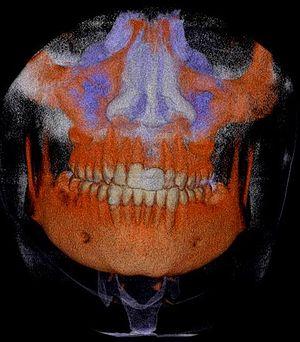
Le Cone Beam, ou Cône beam, ou « Imagerie volumétrique par faisceau conique » parfois désigné par l’acronyme CBCT est une technique de tomodensitométrie permettant de produire une radiographie numérisée.